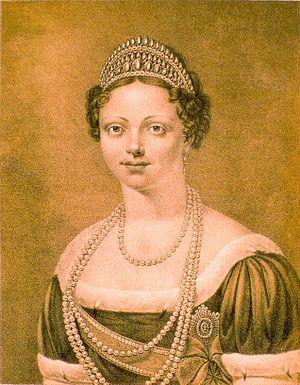
Johann Gotthard von Müller est un graveur allemand. Associé à l'esprit des Lumières, il travailla dans toute l'Europe, produisant une quantité importante d'estampes.
Le duc Pierre Frédéric Georges d’Oldenbourg, prince d'Oldenbourg, né le 9 mai 1784 à Oldenbourg et mort 27 décembre 1812 à Tver, est le fils cadet de Pierre Iᵉʳ d’Oldenbourg et de son épouse la duchesse Frédérique de Wurtemberg.